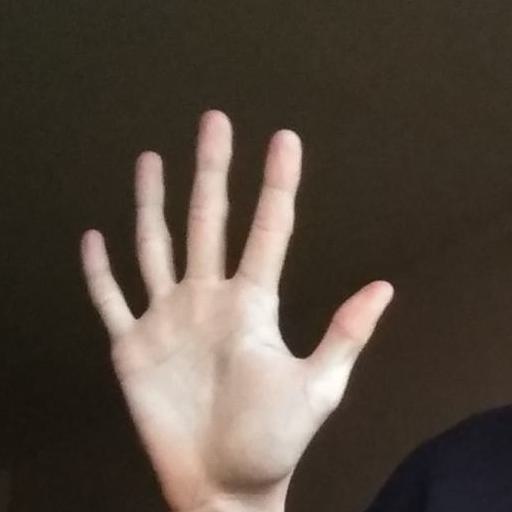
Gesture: palm